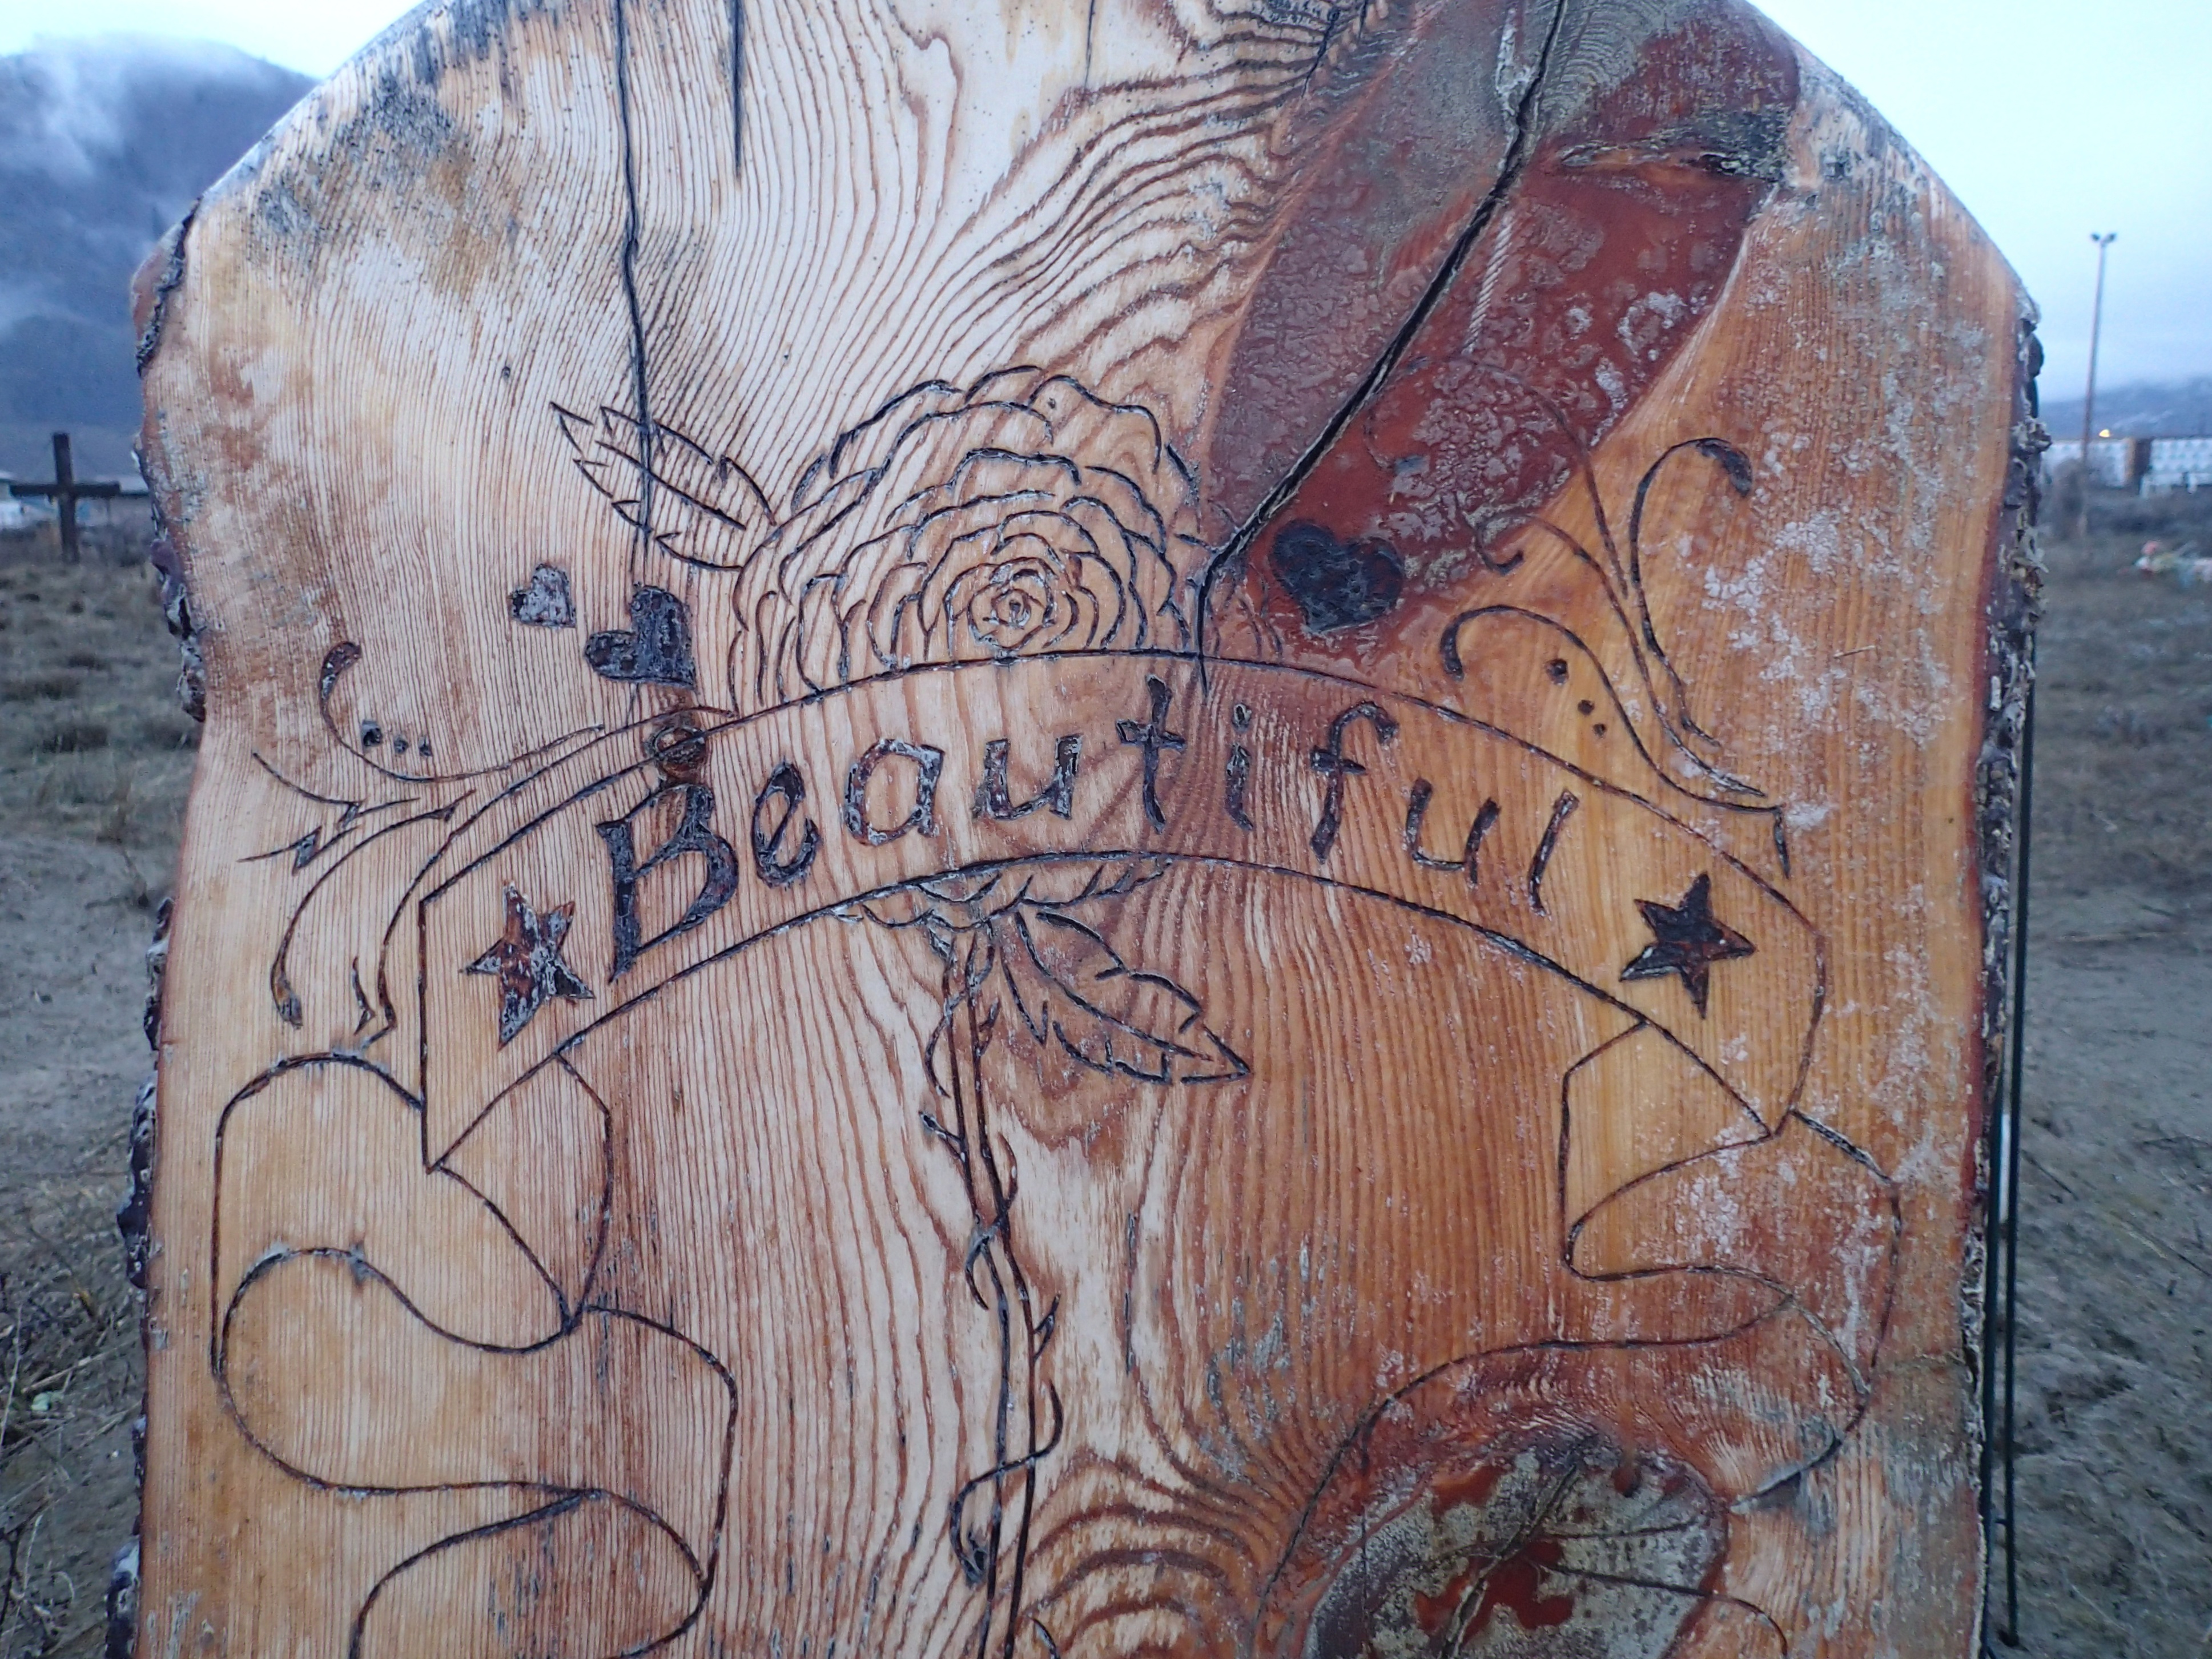
wood, art, sketch, drawing, cemetary, mural, beautiful, carving, ancient history